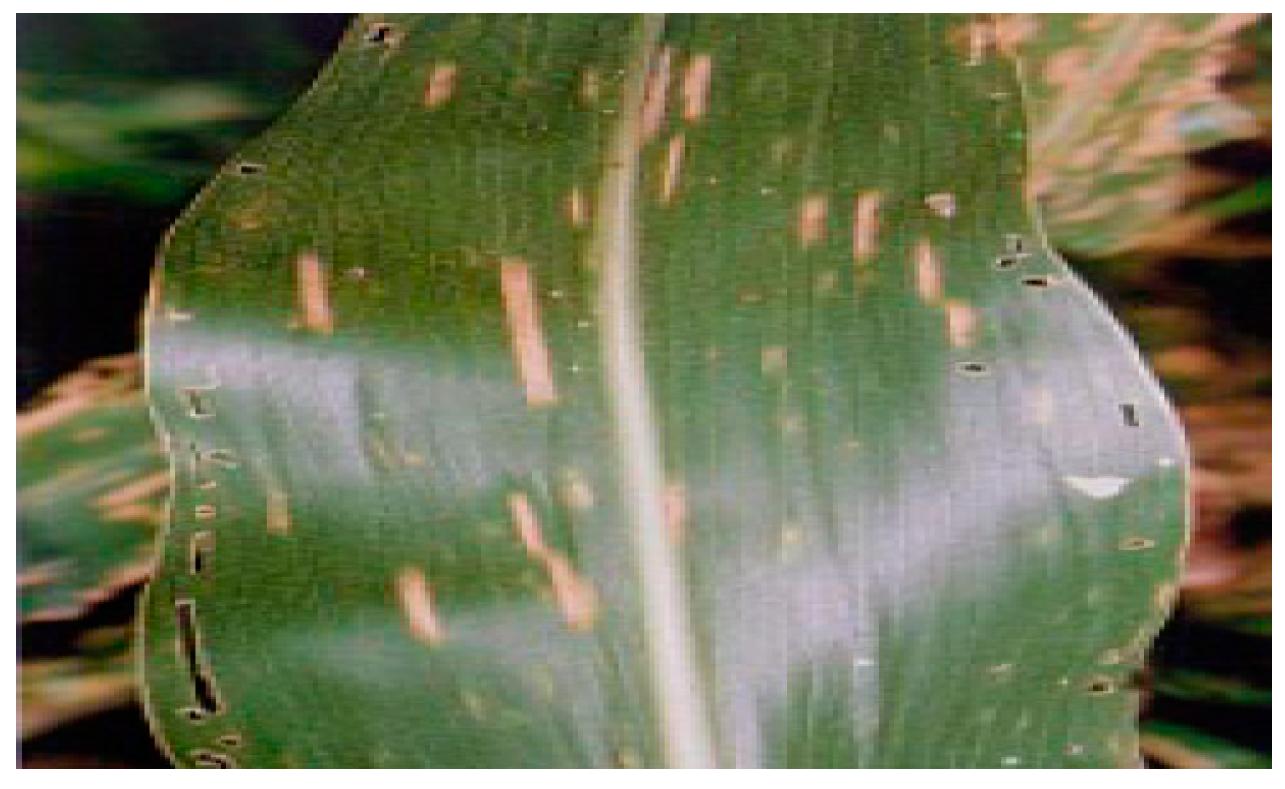
Plant: Corn
Disease: corn gray leaf spot